Sudan (region)

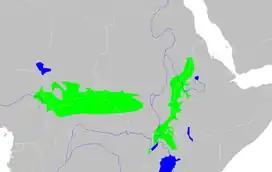
East Sudanian savanna

According to some modern historians, of all the regions of Africa, western Sudan "is the one that has seen the longest development of agriculture, of markets and long-distance trade, and of complex political systems." It is also the first region "south of the Sahara where African Islam took root and flowered."